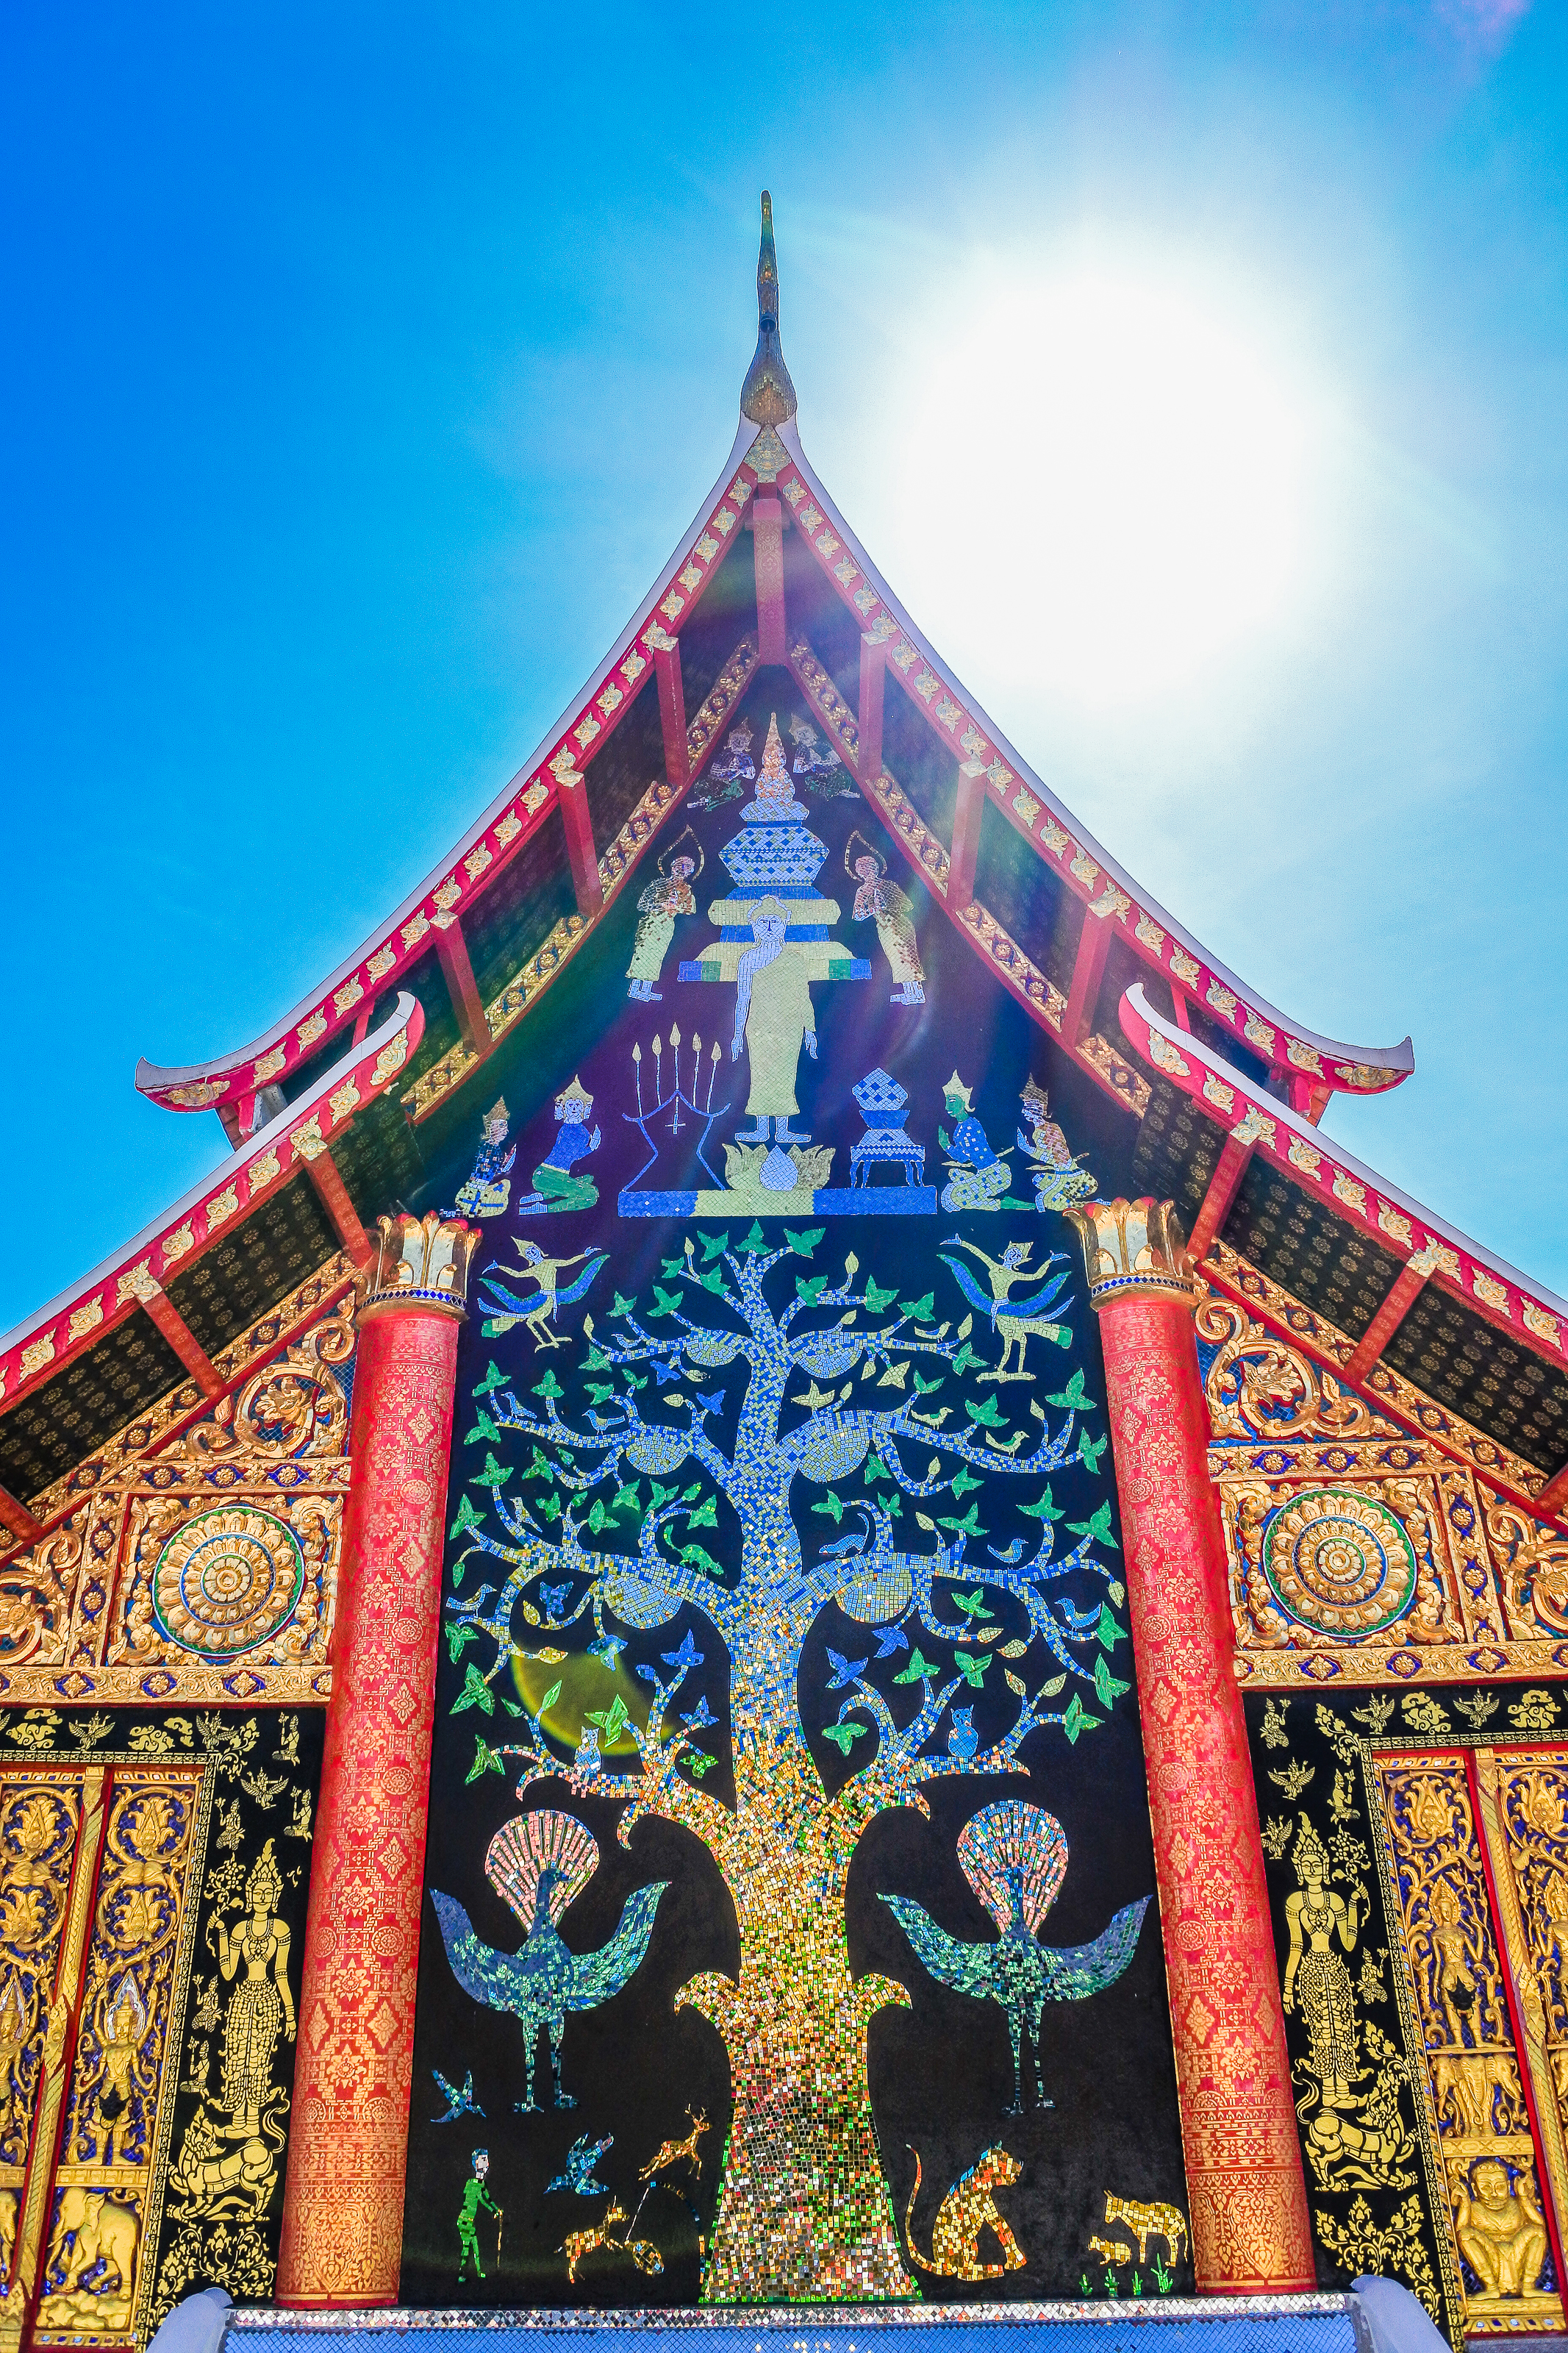
bright, kalasin, building, province, buddha, thailand, antique, place, landmark, wat wang kham, architecture, art, reflection, learn, old, wong, asia, asian, thai, buddha statue, wat, buddhism, ancient, people, religion, traditional, wang, culture, buddhist, khao, temple, kham, travel, southeast, place of worship, sky, shrine, historic site, facade, tradition, tree, tourism, stock photography, plant, leisure, monastery, tourist attraction, city